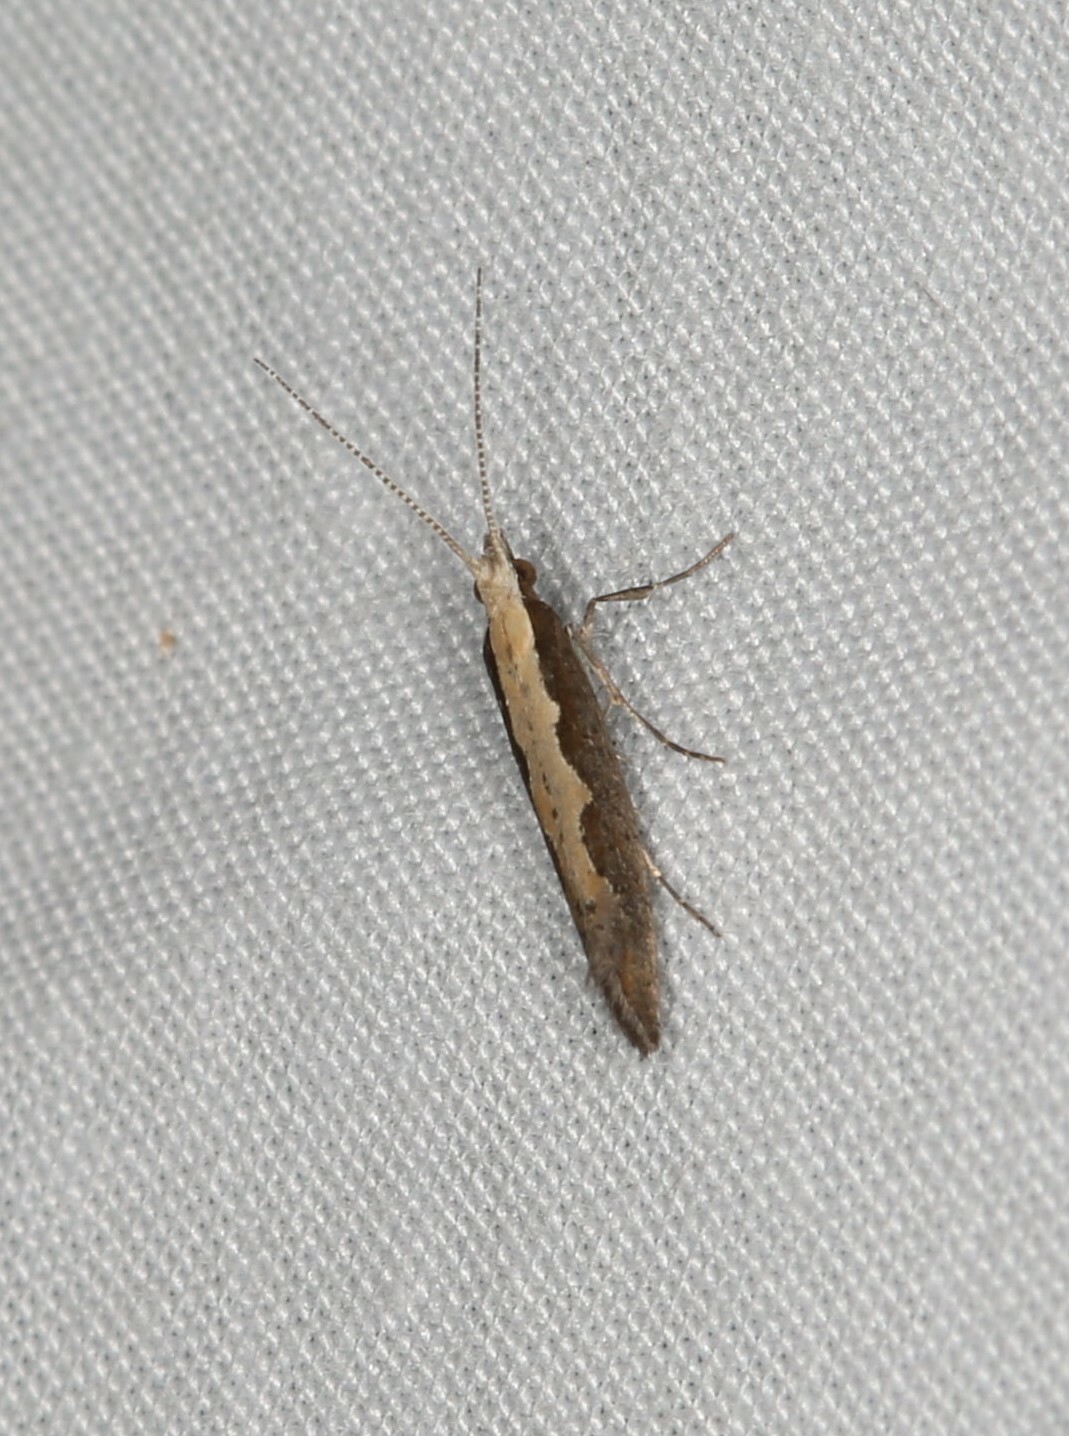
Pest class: diamondback_moth